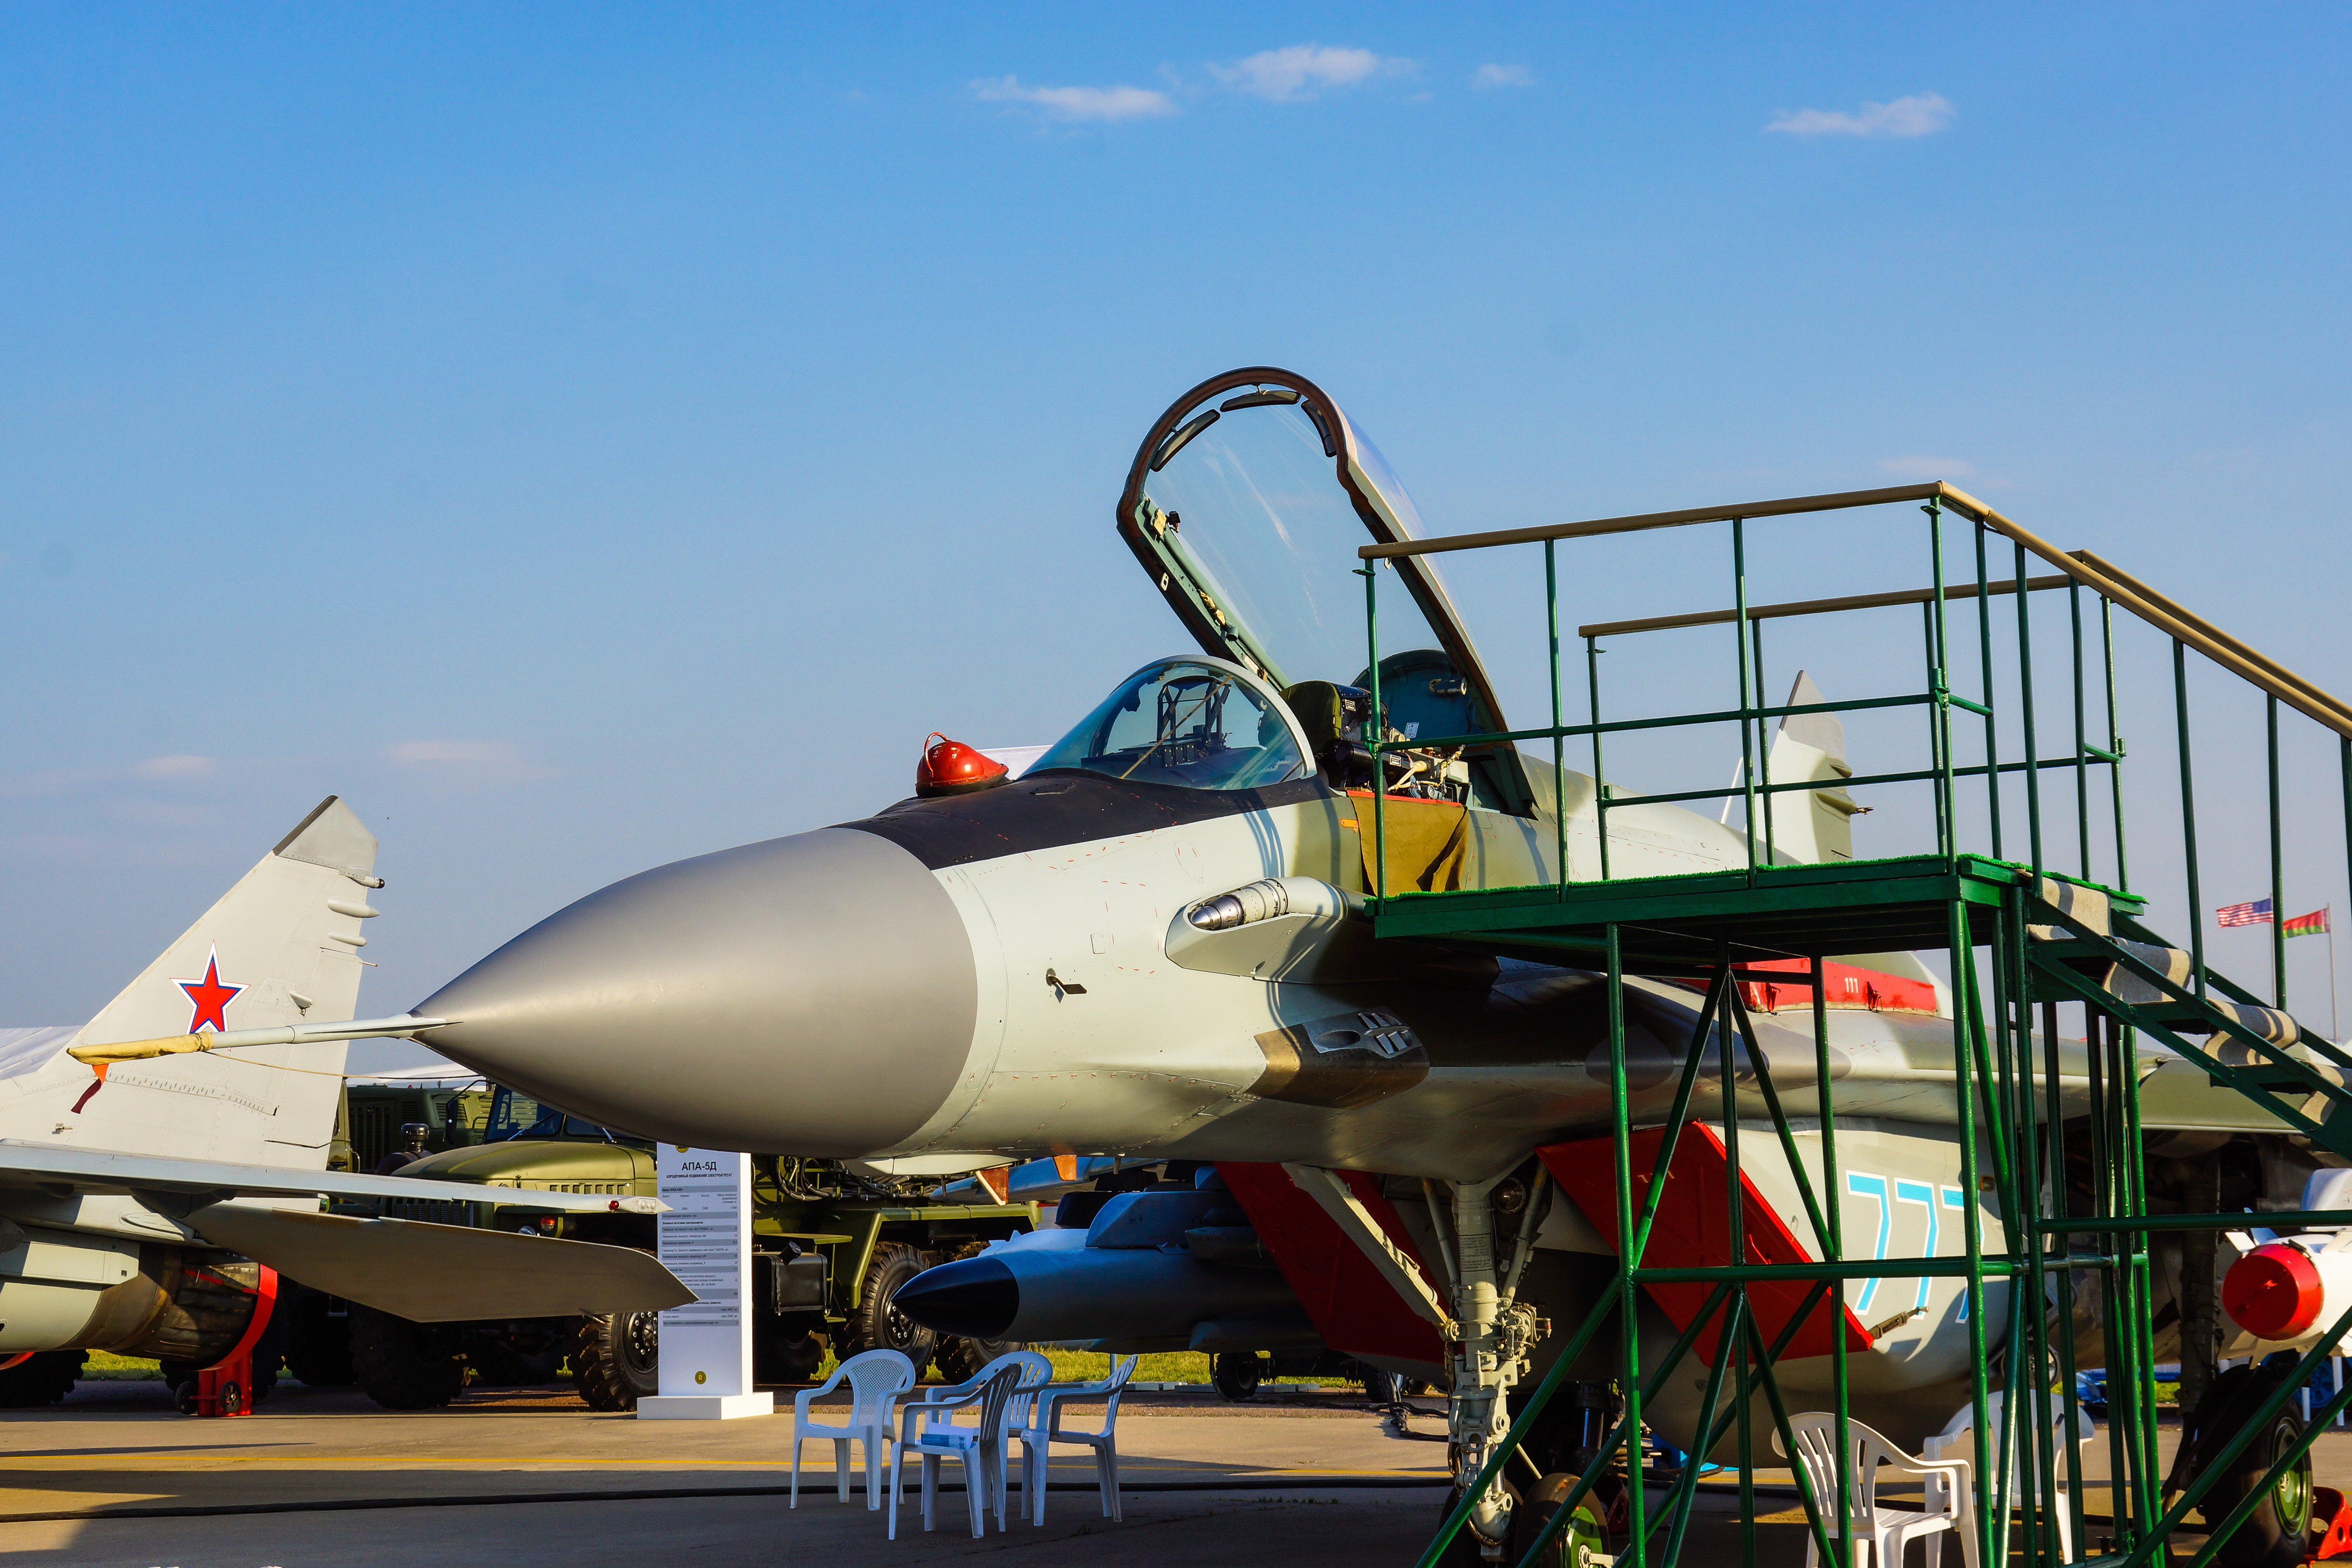
air show, statics, airplane, helicopter, aerodrome technology, aviation, military aviation, civil aviation, fighter, vehicle, sky, exhibition, maks, aircraft, fighter aircraft, military aircraft, aerospace engineering, aerospace manufacturer, jet aircraft, air travel, space, air force, ground attack aircraft, monoplane, general aviation, trainer, machine, supersonic aircraft, amusement ride, engineering, flap, air racing, nonbuilding structure, aircraft engine, amusement park, airport apron